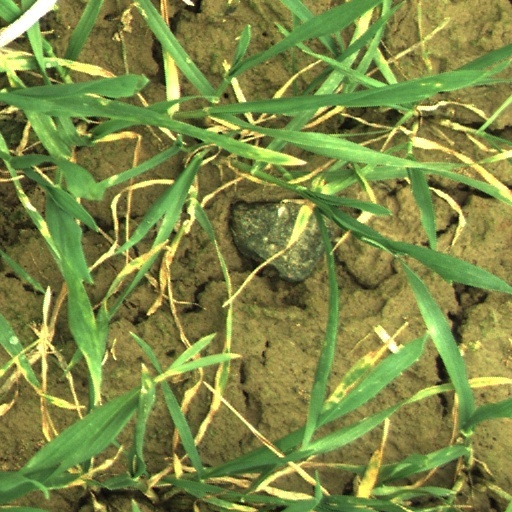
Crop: wheat